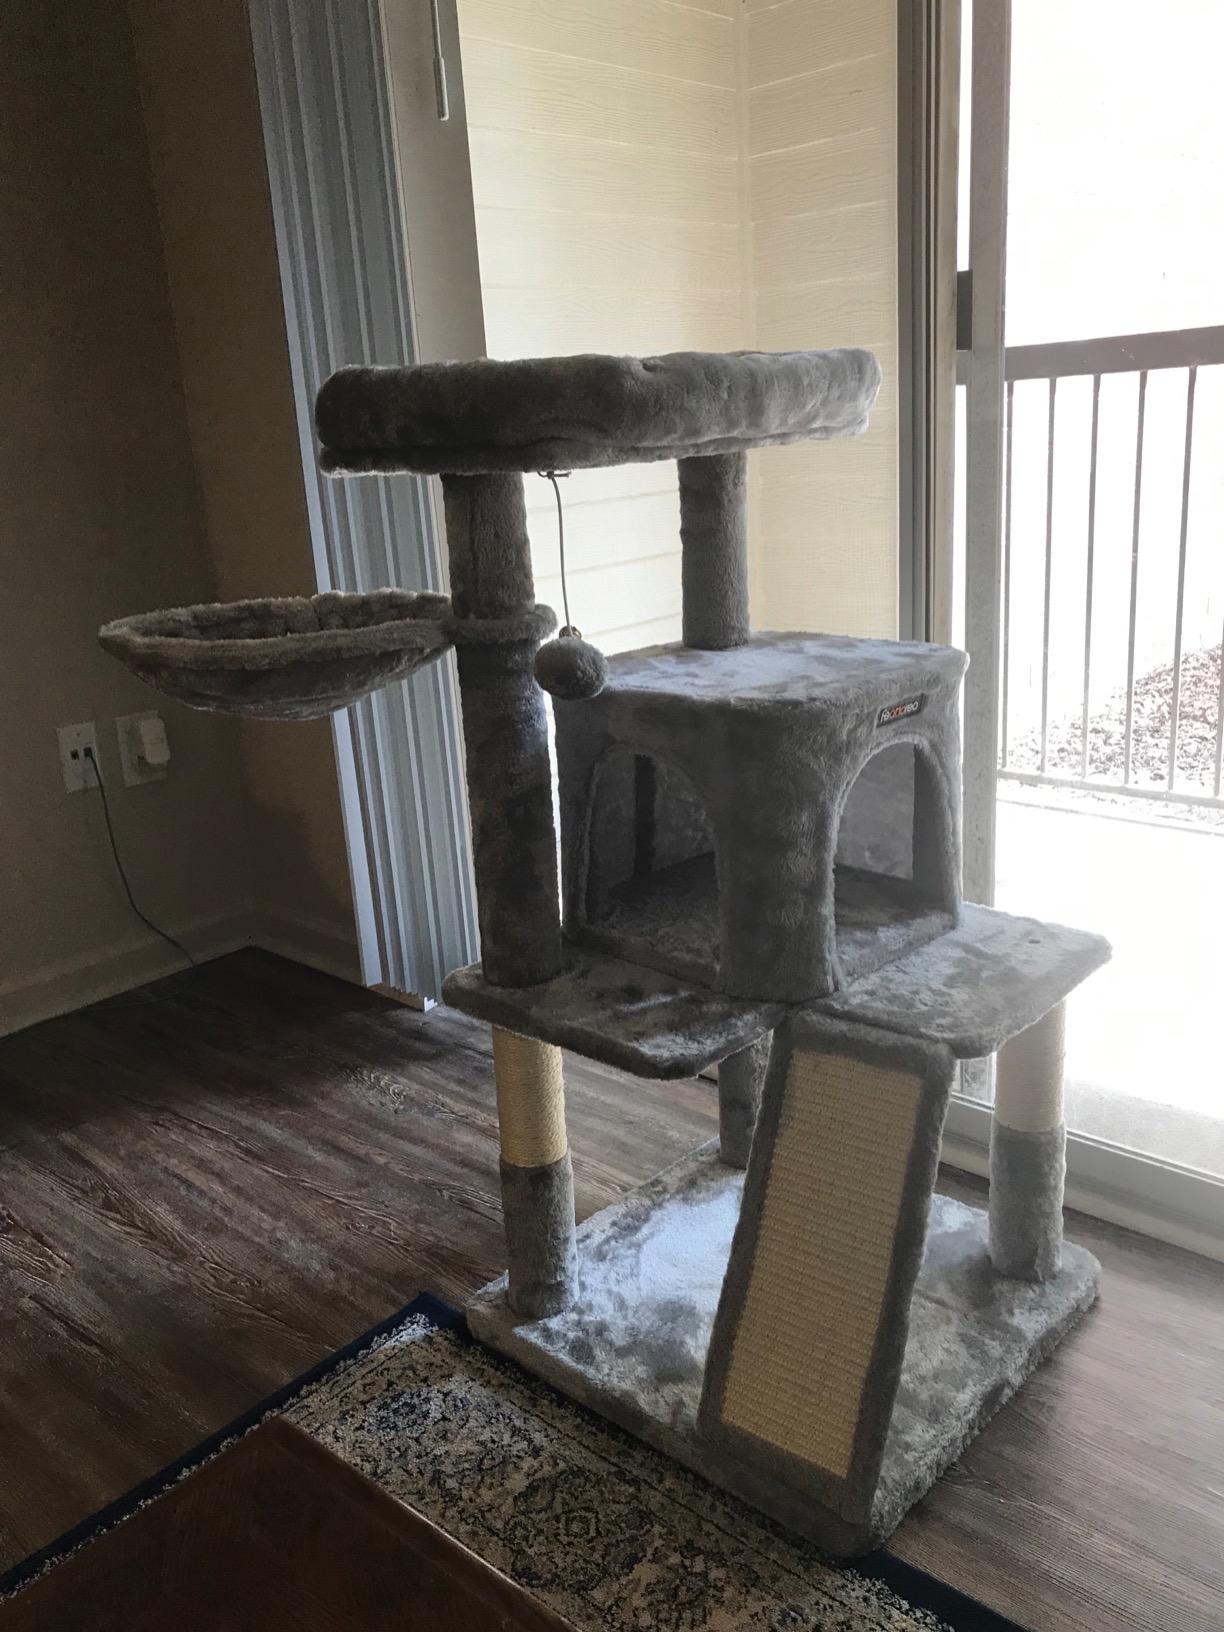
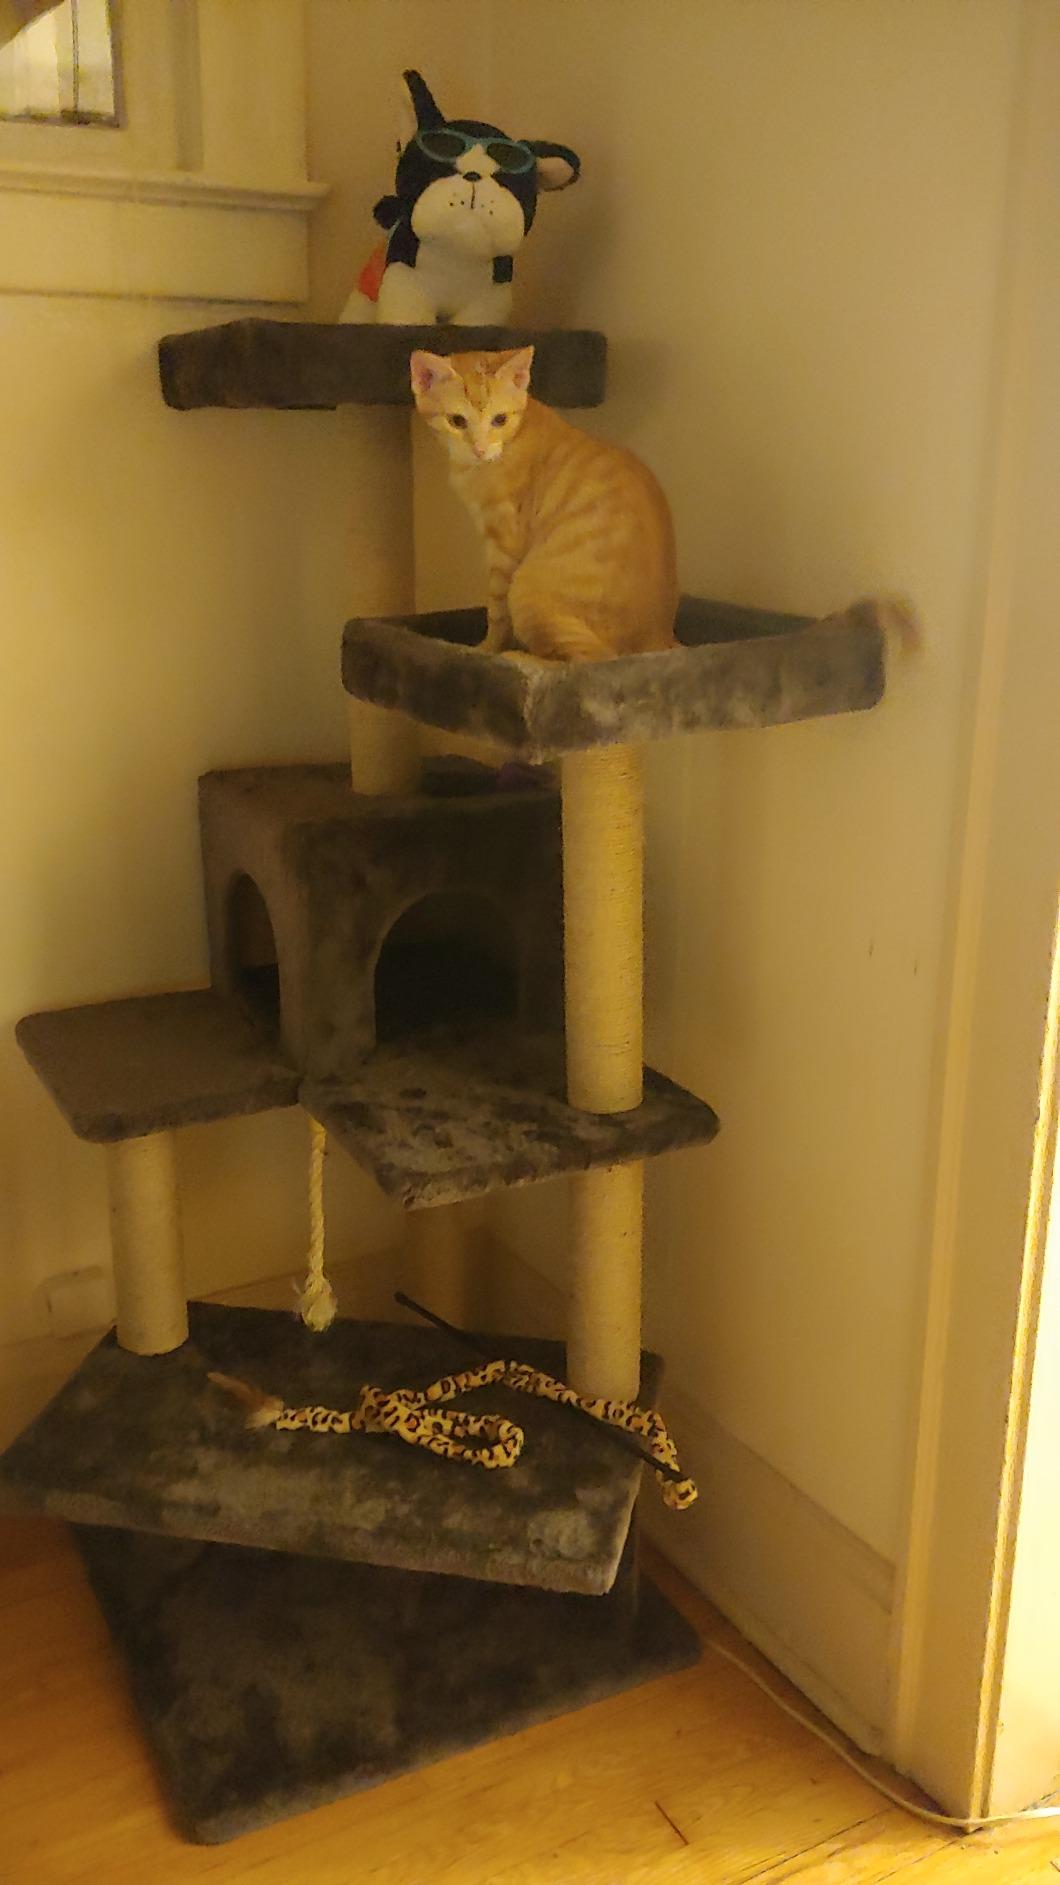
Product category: items_cat tree
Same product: no